History of rail transport in Thailand

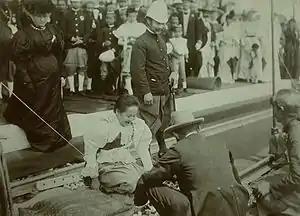
King Chulalongkorn and Queen Saovabha Phongsri opening a railway line in 1900.

German companies such as Henschel and Krupp distinguished themselves by the delivery of locomotives. In 1909 a total of 49 locomotives from Germany went to the Siamese state railway. Other rolling stocks were imported from Germany, Belgium, The Netherlands, and the United Kingdom.